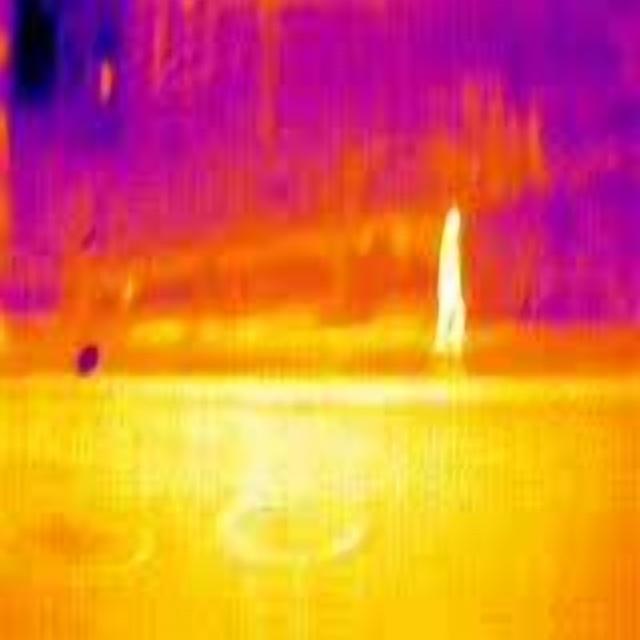
Detected objects:
label: person